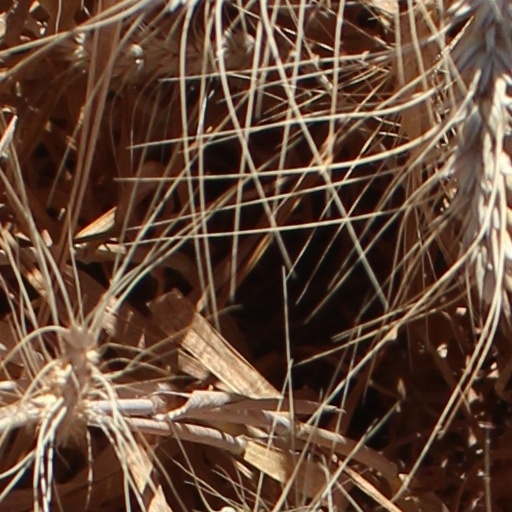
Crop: wheat